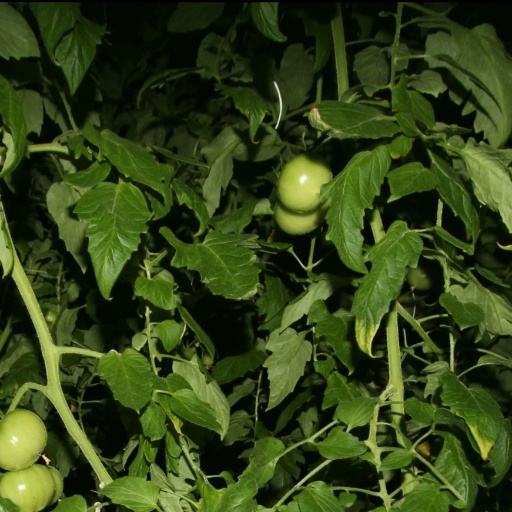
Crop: tomato